Economy of Hungary

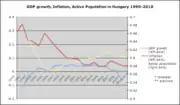
GDP growth, inflation, and active population in Hungary 1990–2010

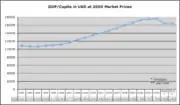
GDP per capita in USD at 2000 market prices in Hungary 1991–2010

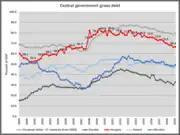
General government gross debt in Hungary amongst other countries and the EU

Reaching 1995, Hungary's fiscal indices deteriorated: foreign investment fell as well as judgement of foreign analysts on economic outlook. Due to high demand in import goods, Hungary also had a high trade deficit and budget gap, and it could not reach an agreement with the IMF, either.